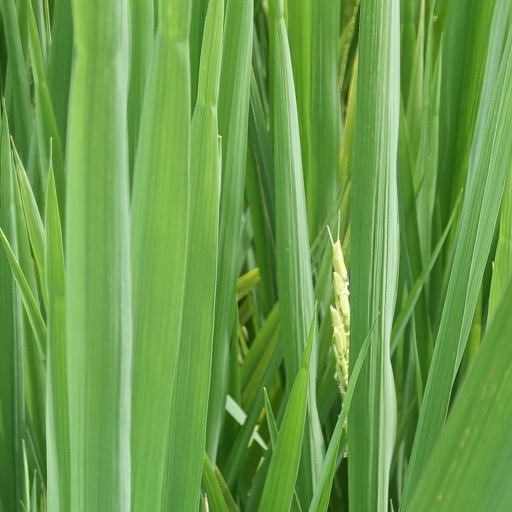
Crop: rice